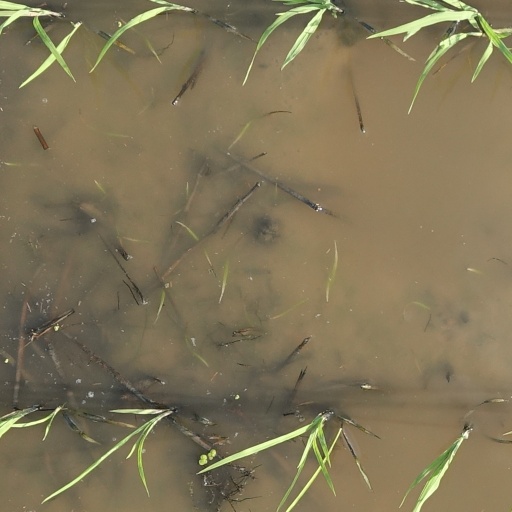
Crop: rice